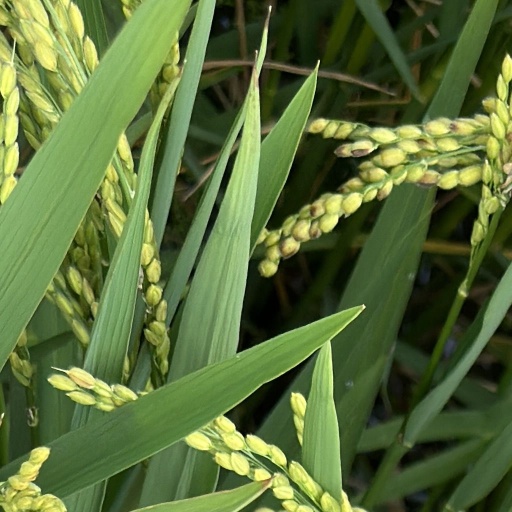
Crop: rice